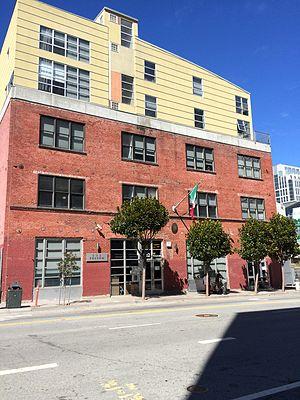
L' ambassade du Mexique aux États-Unis abrite la mission diplomatique du Mexique aux États-Unis. L'actuelle ambassadrice du Mexique est Martha Bárcena Coqui.
Voici les représentations diplomatiques du Mexique à l'étranger: